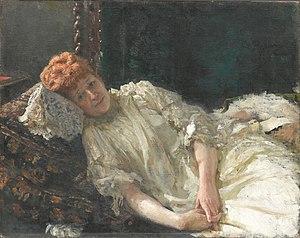
Marie-Clotilde-Élisabeth Louise de Riquet, comtesse de Mercy-Argenteau était la fille aînée de Michel Gabriel Alphonse Ferdinand de Riquet, créé prince de Chimay en 1834 à titre personnel, et de Rosalie de Riquet de Caraman.